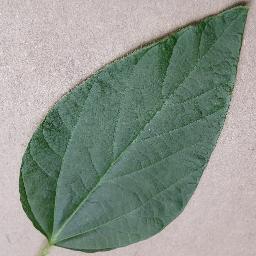
Label: Soybean___healthy